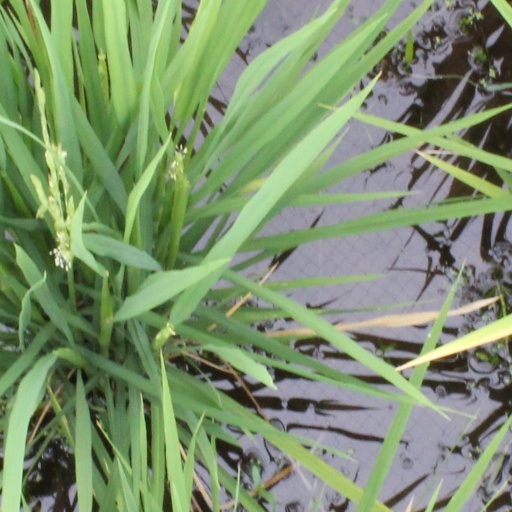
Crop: rice